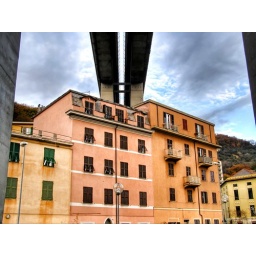
Buildings under highway bridge (Genoa - Italy)